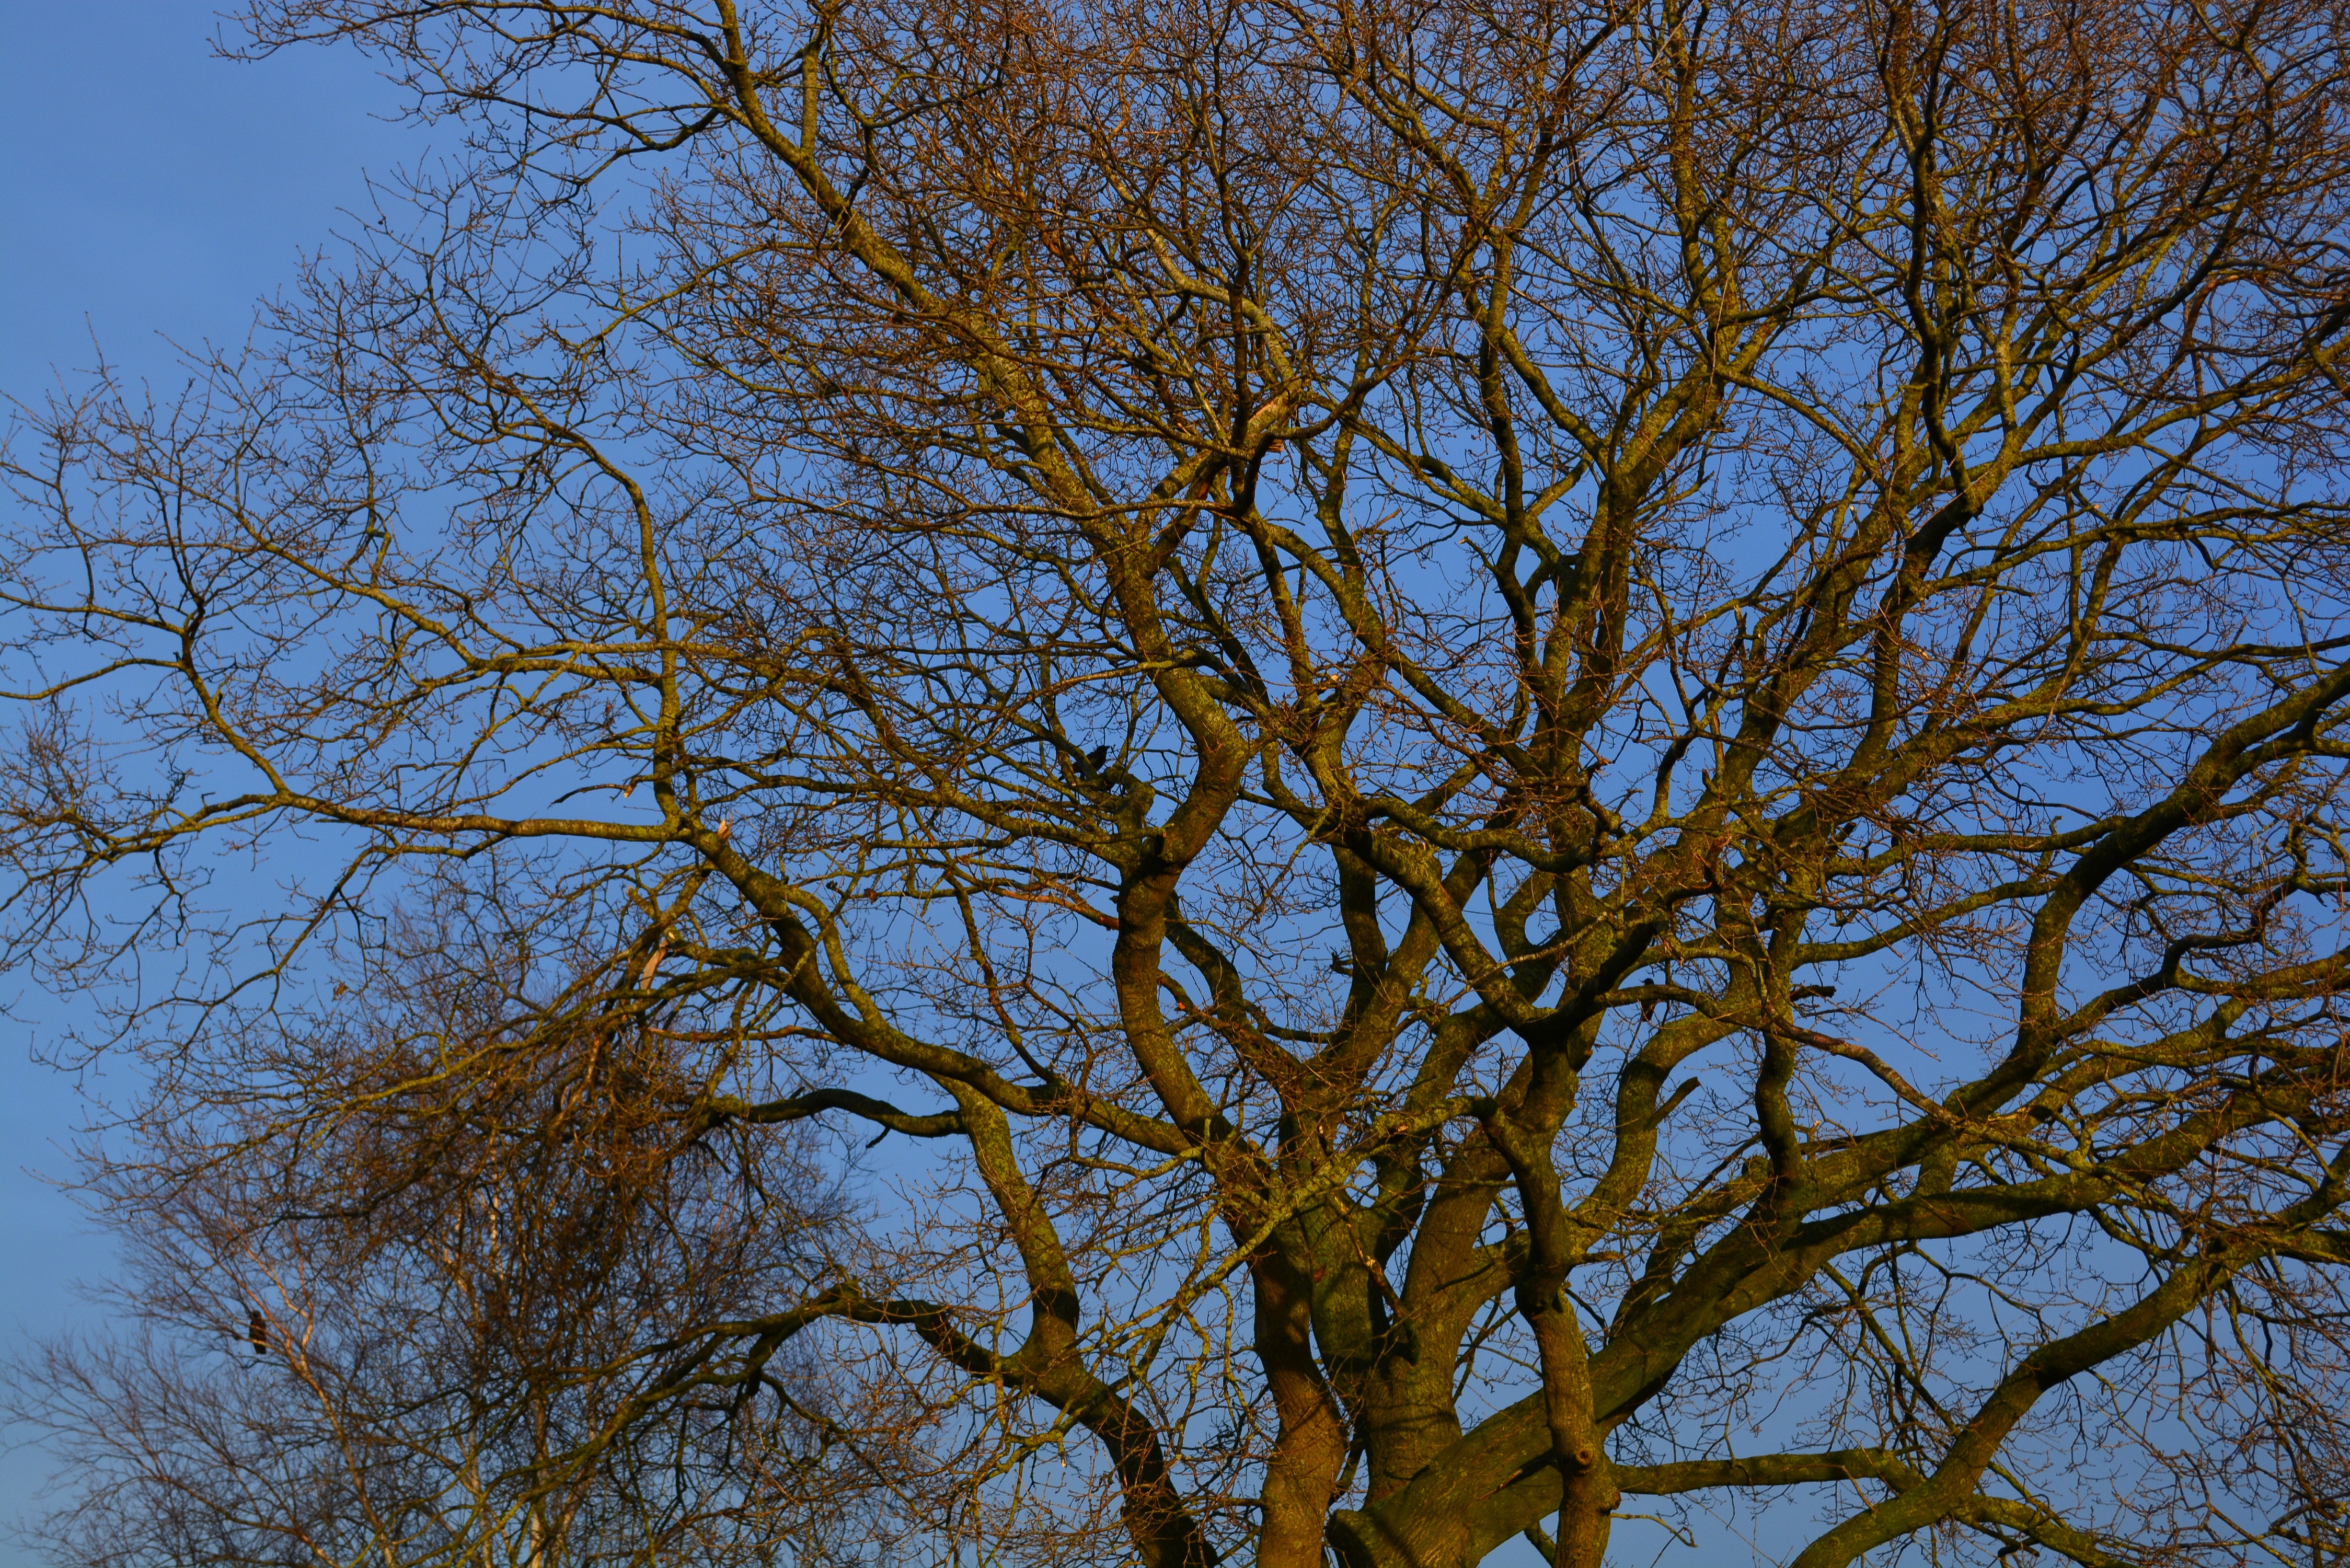
tree, nature, branch, winter, plant, sky, sunlight, leaf, autumn, season, aesthetic, deciduous, woodland, kahl, woody plant